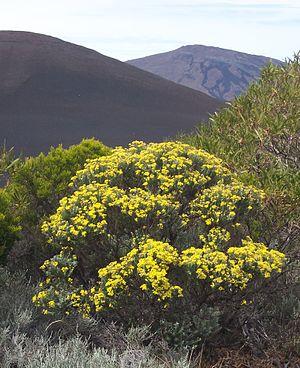
Le parc national de La Réunion est un parc national français situé sur l'île de La Réunion, département d'outre-mer de l'océan Indien.
Hubertia est un genre de plante de la famille des Asteraceae.
L'ambaville blanc ou ambaville blanche est une espèce de la famille des Asteracées proche de l'ambaville dont elle diffère notamment par des feuilles duveteuses qui lui donnent son aspect blanchâtre.